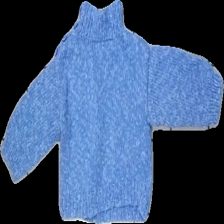
View: back
Type: Sweater
Category: Children
Brand: Missing
Colors: Blue
Material: ?
Cut: Regular
Season: All
Stains: Major
Damage: fläckar
Damage location: top left
Price range: <50
Recommended usage: Export
Description: blå stickad tröja med fläckar axel, egengjord
Comment: egengjord